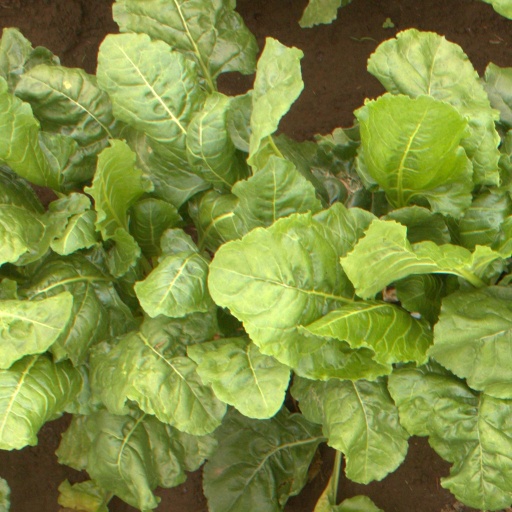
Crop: sugar beet